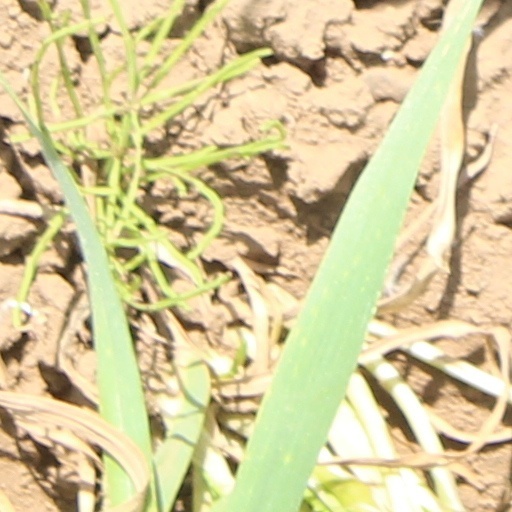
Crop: wheat